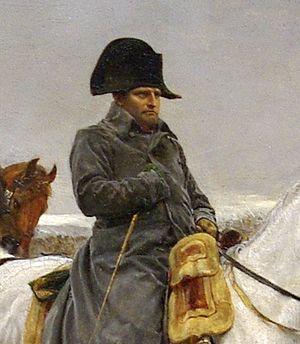
Max-Gérard Houry Tannenbaum, dit Gérard Oury, né le 29 avril 1919 à Paris et mort le 19 juillet 2006 à Saint-Tropez, est un réalisateur, scénariste et acteur français. Il a réalisé dix-sept longs-métrages.
Le chapeau de Napoléon, surnommé le « Petit chapeau », est le couvre-chef que portait Napoléon Iᵉʳ, et est devenu l’un des symboles qui caractérise sa silhouette. C'est un bicorne de forme simple en feutre noir ou en castor sans galon ni plumet avec une cocarde maintenue par une ganse en soie noire, et dont la coiffe est doublée de satin. Durant sa carrière militaire, Napoléon Bonaparte porte les coiffures militaires distinctives des différentes divisions sous lesquelles il sert ; c'est pendant le Consulat qu'il se fait confectionner un chapeau qui le distingue de ceux qui couvrent ses généraux et maréchaux.